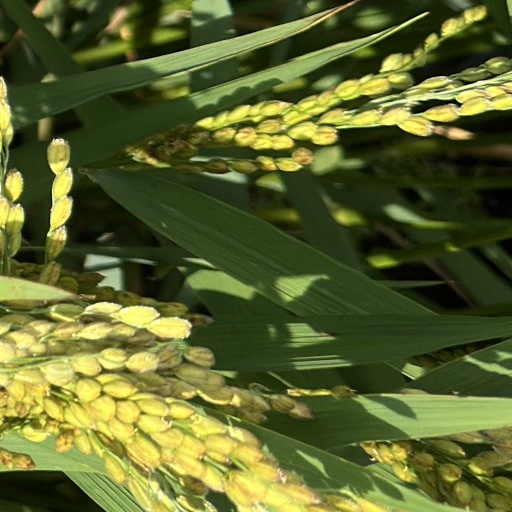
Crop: rice